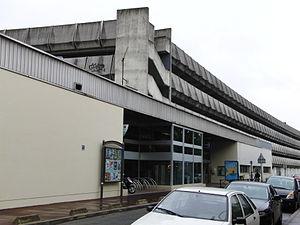
La gare de Nogent-sur-Marne (Val-de-Marne, France).
La gare de Nogent-sur-Marne est une gare ferroviaire française de la ligne de Paris-Bastille à Marles-en-Brie, située dans la commune de Nogent-sur-Marne, en région Île-de-France.
La ligne A du RER d'Île-de-France, plus souvent simplement nommée RER A, est une ligne du réseau express régional d'Île-de-France qui traverse d'est en ouest l'agglomération parisienne, avec plusieurs branches aux extrémités d'un tronçon central. Elle relie Saint-Germain-en-Laye, Cergy et Poissy à l'ouest, à Boissy-Saint-Léger et Marne-la-Vallée à l'est, en passant par le cœur de Paris.